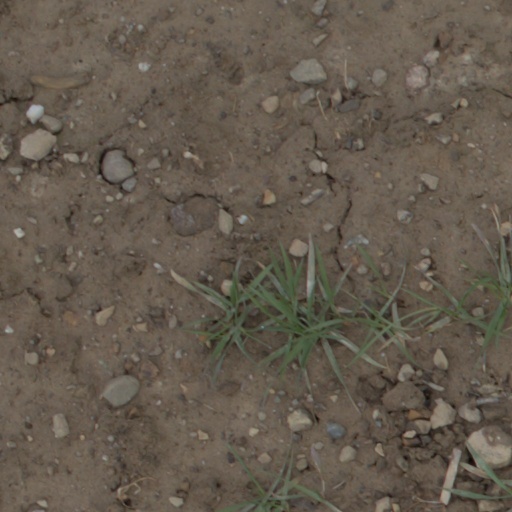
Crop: wheat